The Doll (2015 film)

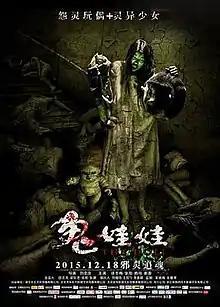
Poster

The Doll is a 2015 Chinese horror film directed by Liu Chongchong. It was released in China on December 18, 2015.